Martin Wimmer

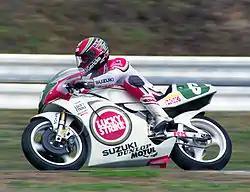
Martin Wimmer during the 1991 Japanese Grand Prix

Martin Wimmer (born 11 October 1957 in Munich) is a former Grand Prix motorcycle road racer from Germany. He had his best year in 1985 when he won the German Grand Prix, and had two second places, finishing the 250cc season in fourth place behind Freddie Spencer, Anton Mang and Carlos Lavado.